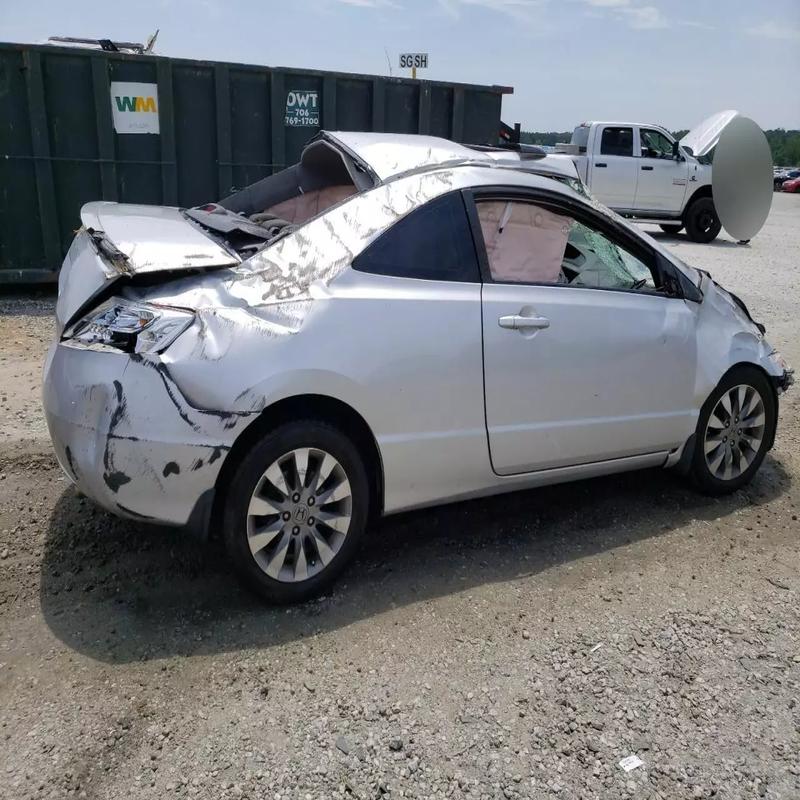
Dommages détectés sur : capot, pare-brise avant, aile avant droite, porte avant droite, pare-brise arrière, malle, feu arrière droit, feu arrière gauche, pare-choc arrière, plaque d'immatriculation arrière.
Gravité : majeur